Die Heuwels Fantasties

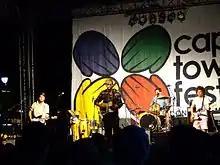
Die Heuwels Fantasties performing in 2011

Die Heuwels Fantasties (English: The Hills Fantastic) is an Afrikaans rock band from Bellville, South Africa. The group is made up of Hunter Kennedy (Fokofpolisiekar, formerly of aKING), Pierre Greeff (Lukraaketaar), Fred den Hartog (Thieve), and Sheldon Yoko (Die Gevaar). As of 2022, they have released eight studio albums and four EPs, all on their own record label, Supra Familias.